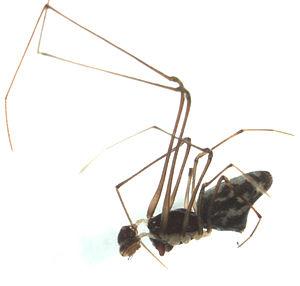
Tekelloides flavonotatus est une espèce d'araignées aranéomorphes de la famille des Cyatholipidae.